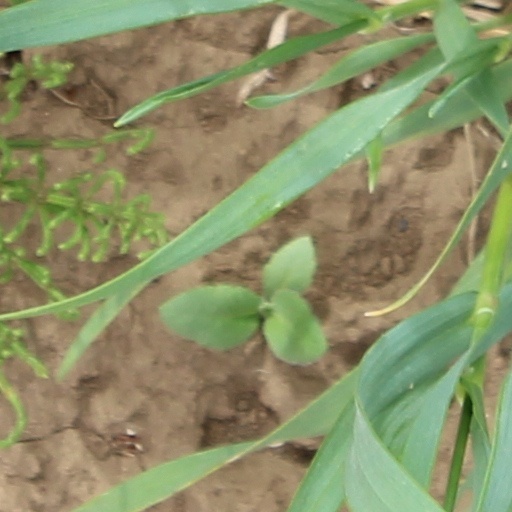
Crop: wheat